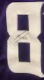
Number: 8